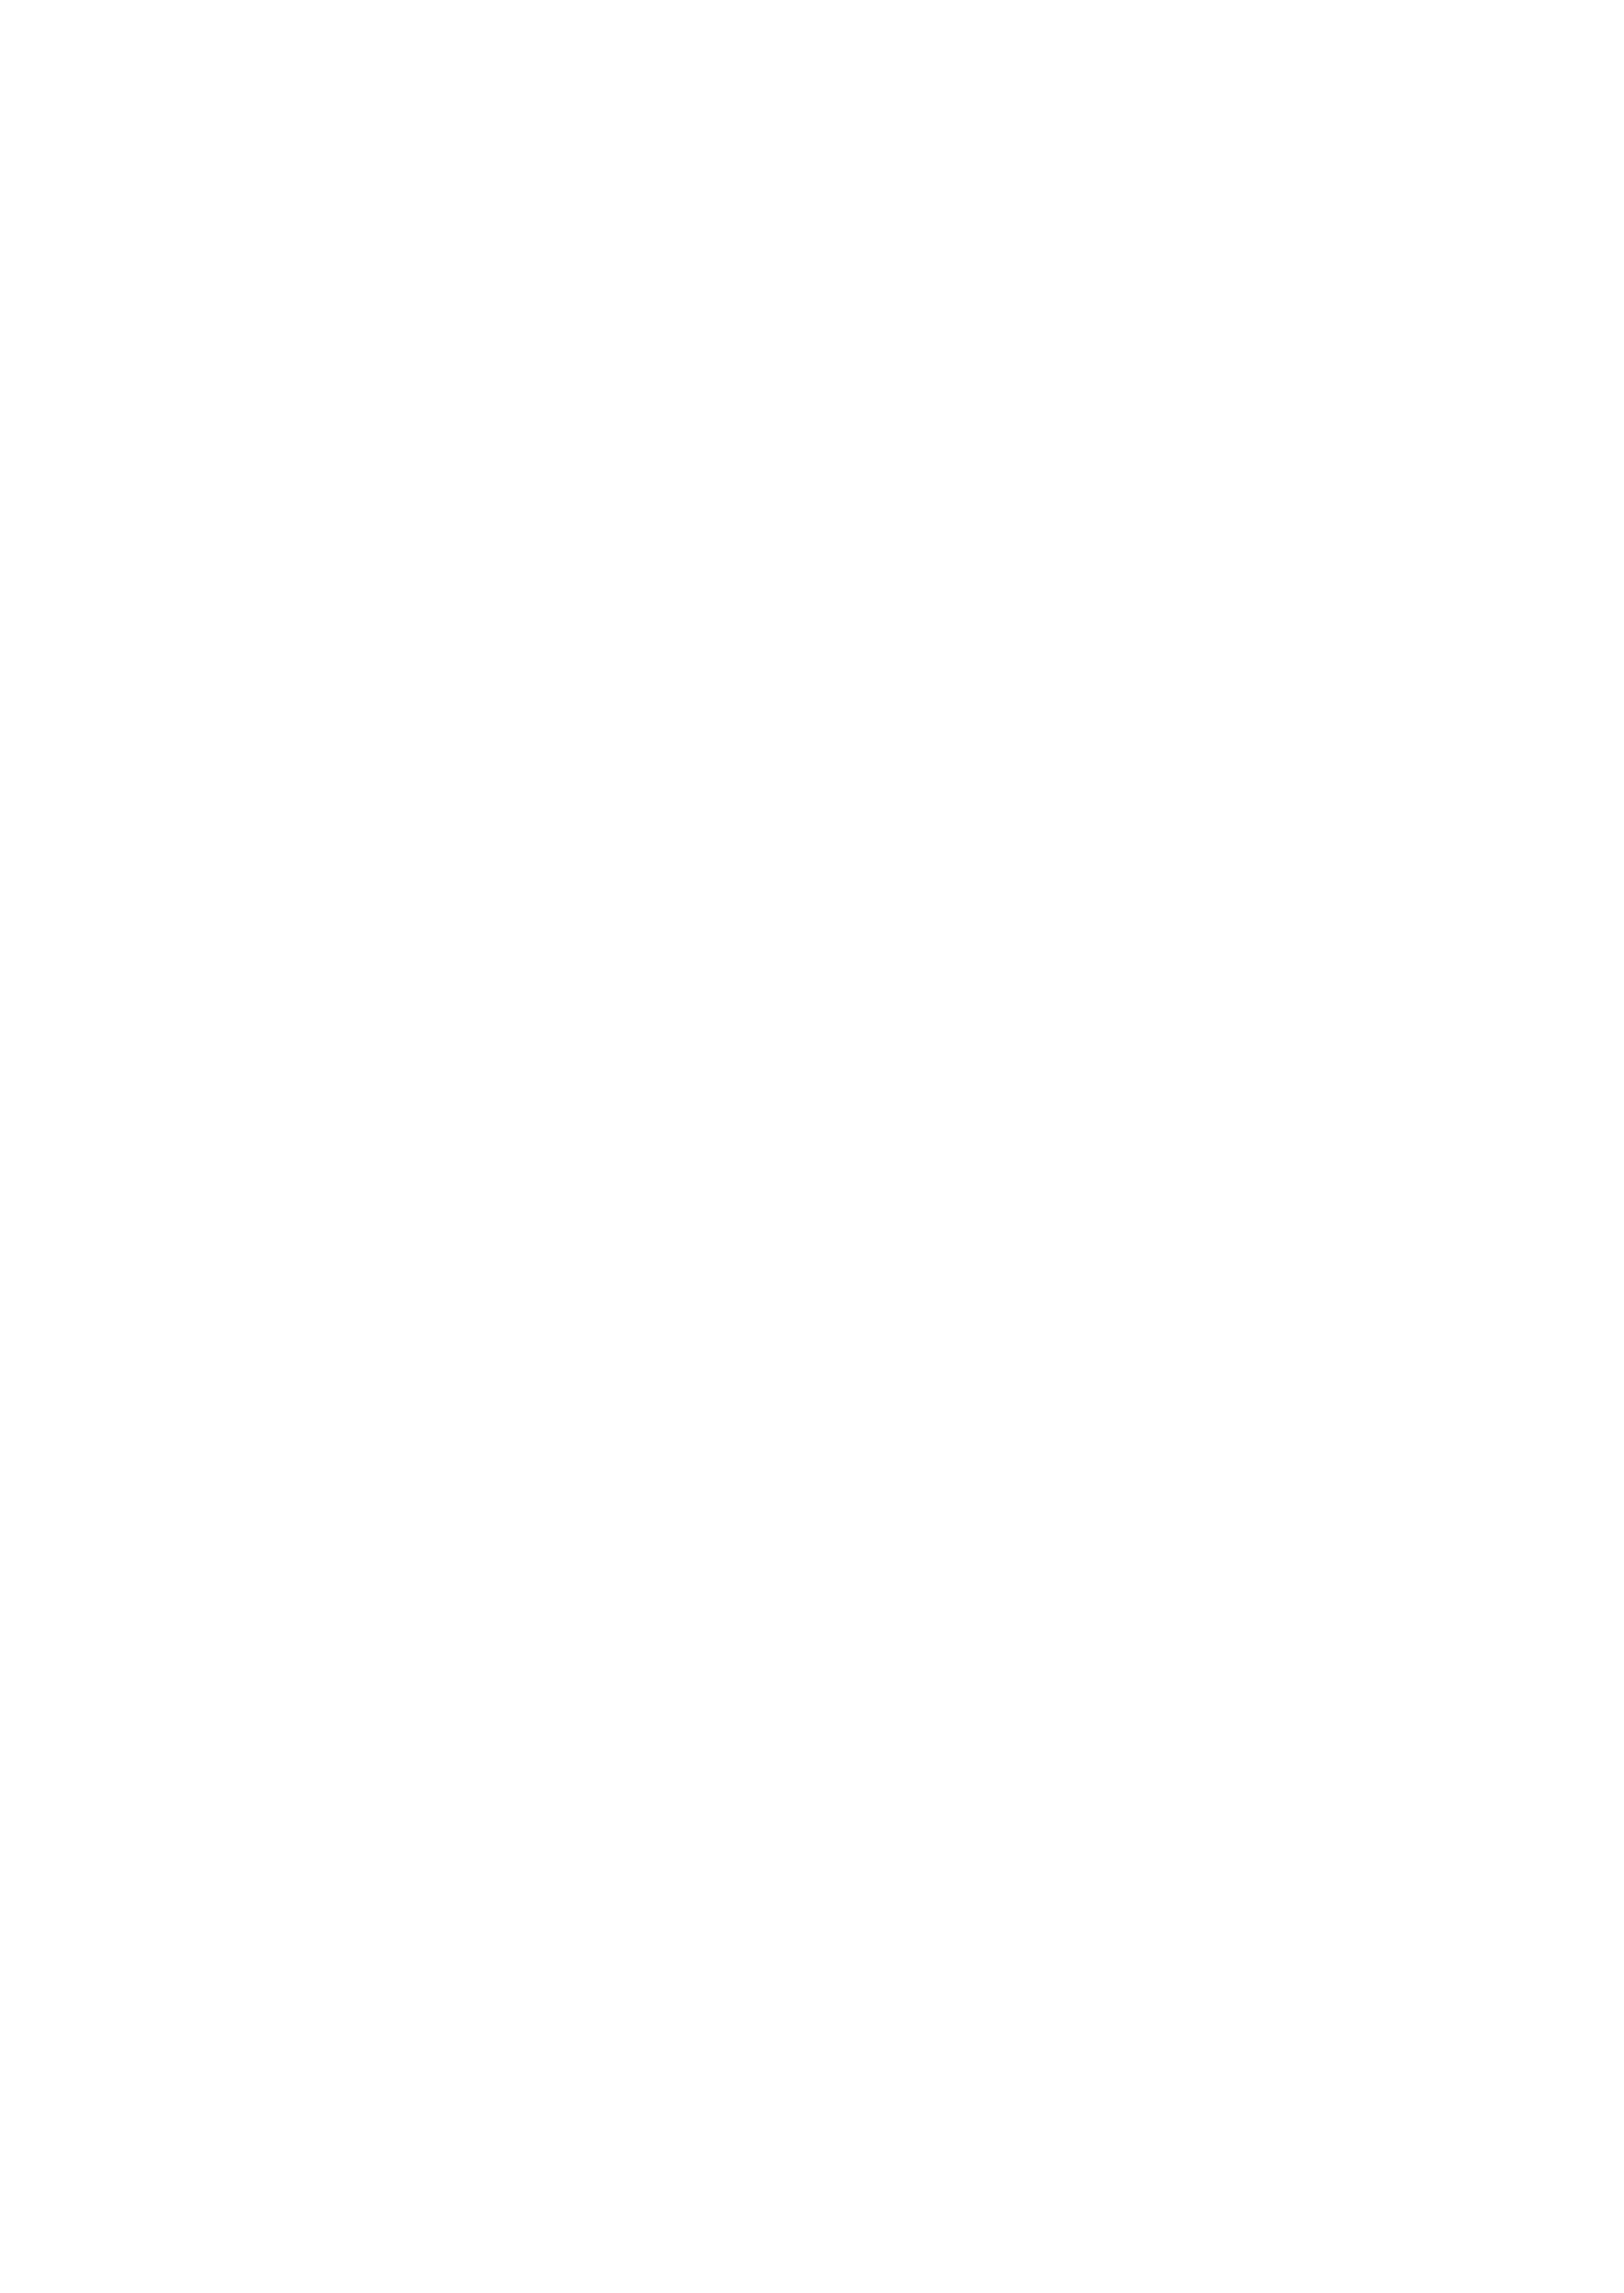
line, product